English Baroque Soloists

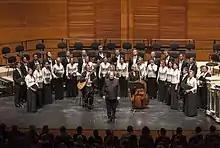
The English Baroque Soloists in 2014

The English Baroque Soloists is a chamber orchestra playing on period instruments, formed in 1978 by English conductor Sir John Eliot Gardiner. Its repertoire comprises music from the early Baroque to the Classical period.